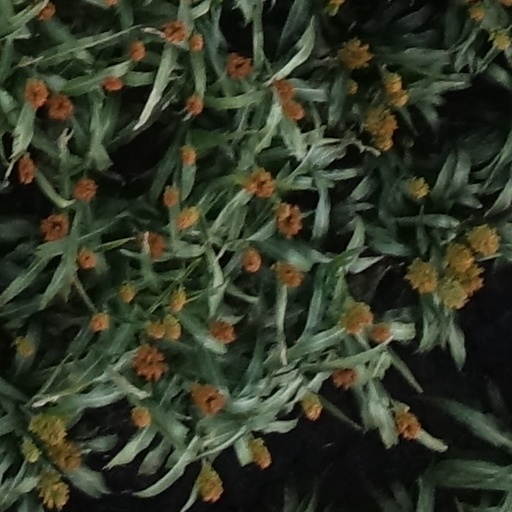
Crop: sorghum